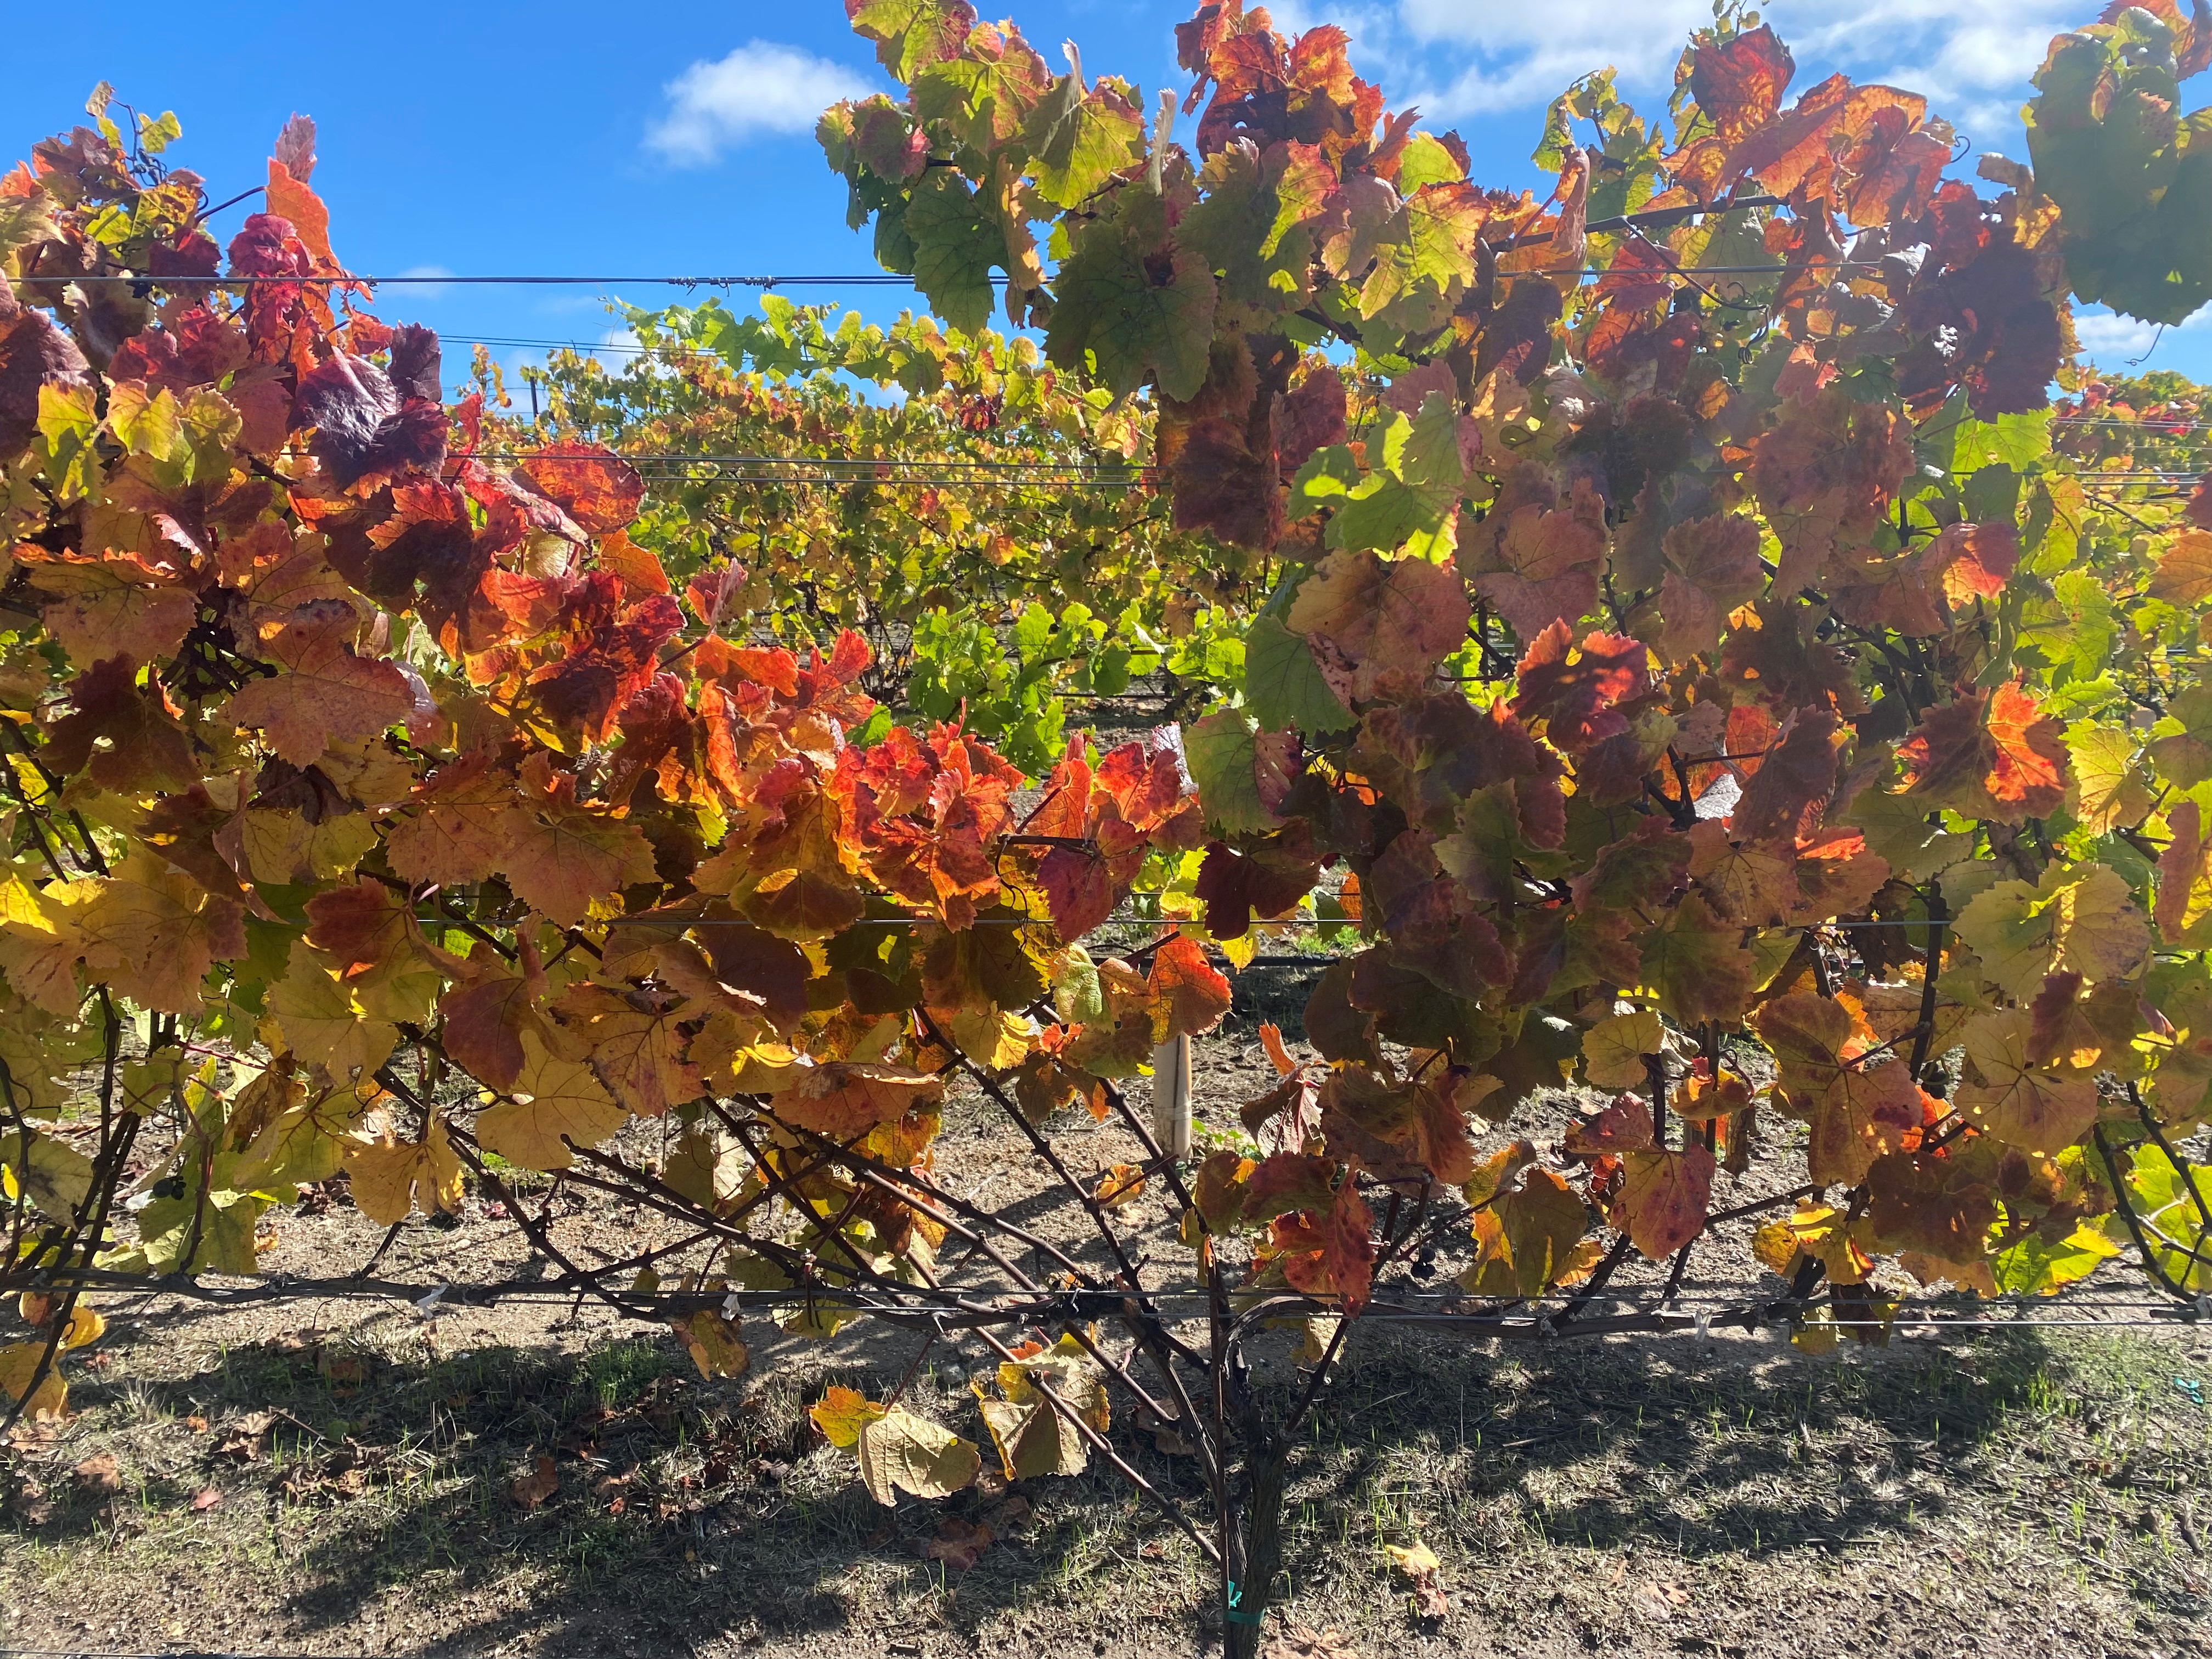
Label: Other Red